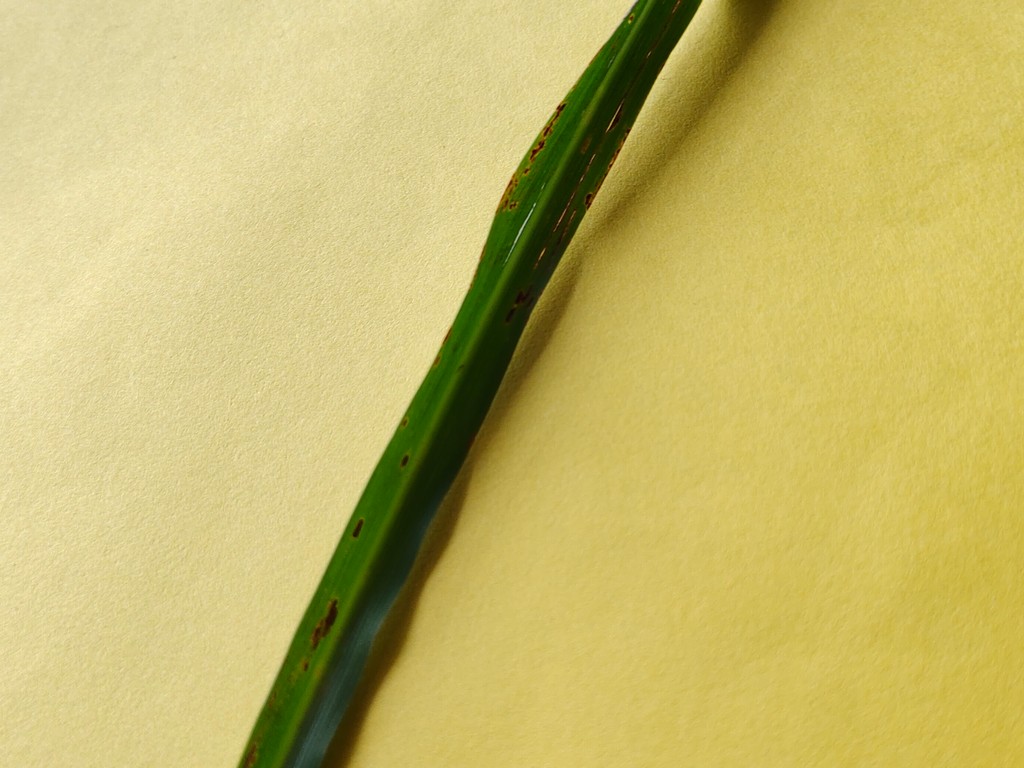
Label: Unhealthy